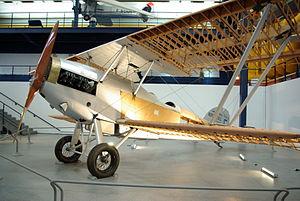
Un Potez 25 TOE écorché exposé au Musée de l'Air et de l'Espace du Bourget.
Le Potez 25 est un sesquiplan monomoteur d'observation et de bombardement français conçu en 1924 par la société des Aéroplanes Henry Potez.